Elevated railway

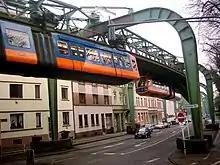
Two Wuppertal Schwebebahn trains

The earliest elevated railway was the London and Greenwich Railway on a brick viaduct of 878 arches, built between 1836 and 1838. The first of the London and Blackwall Railway (1840) was also built on a viaduct. During the 1840s there were other plans for elevated railways in London that never came to fruition.